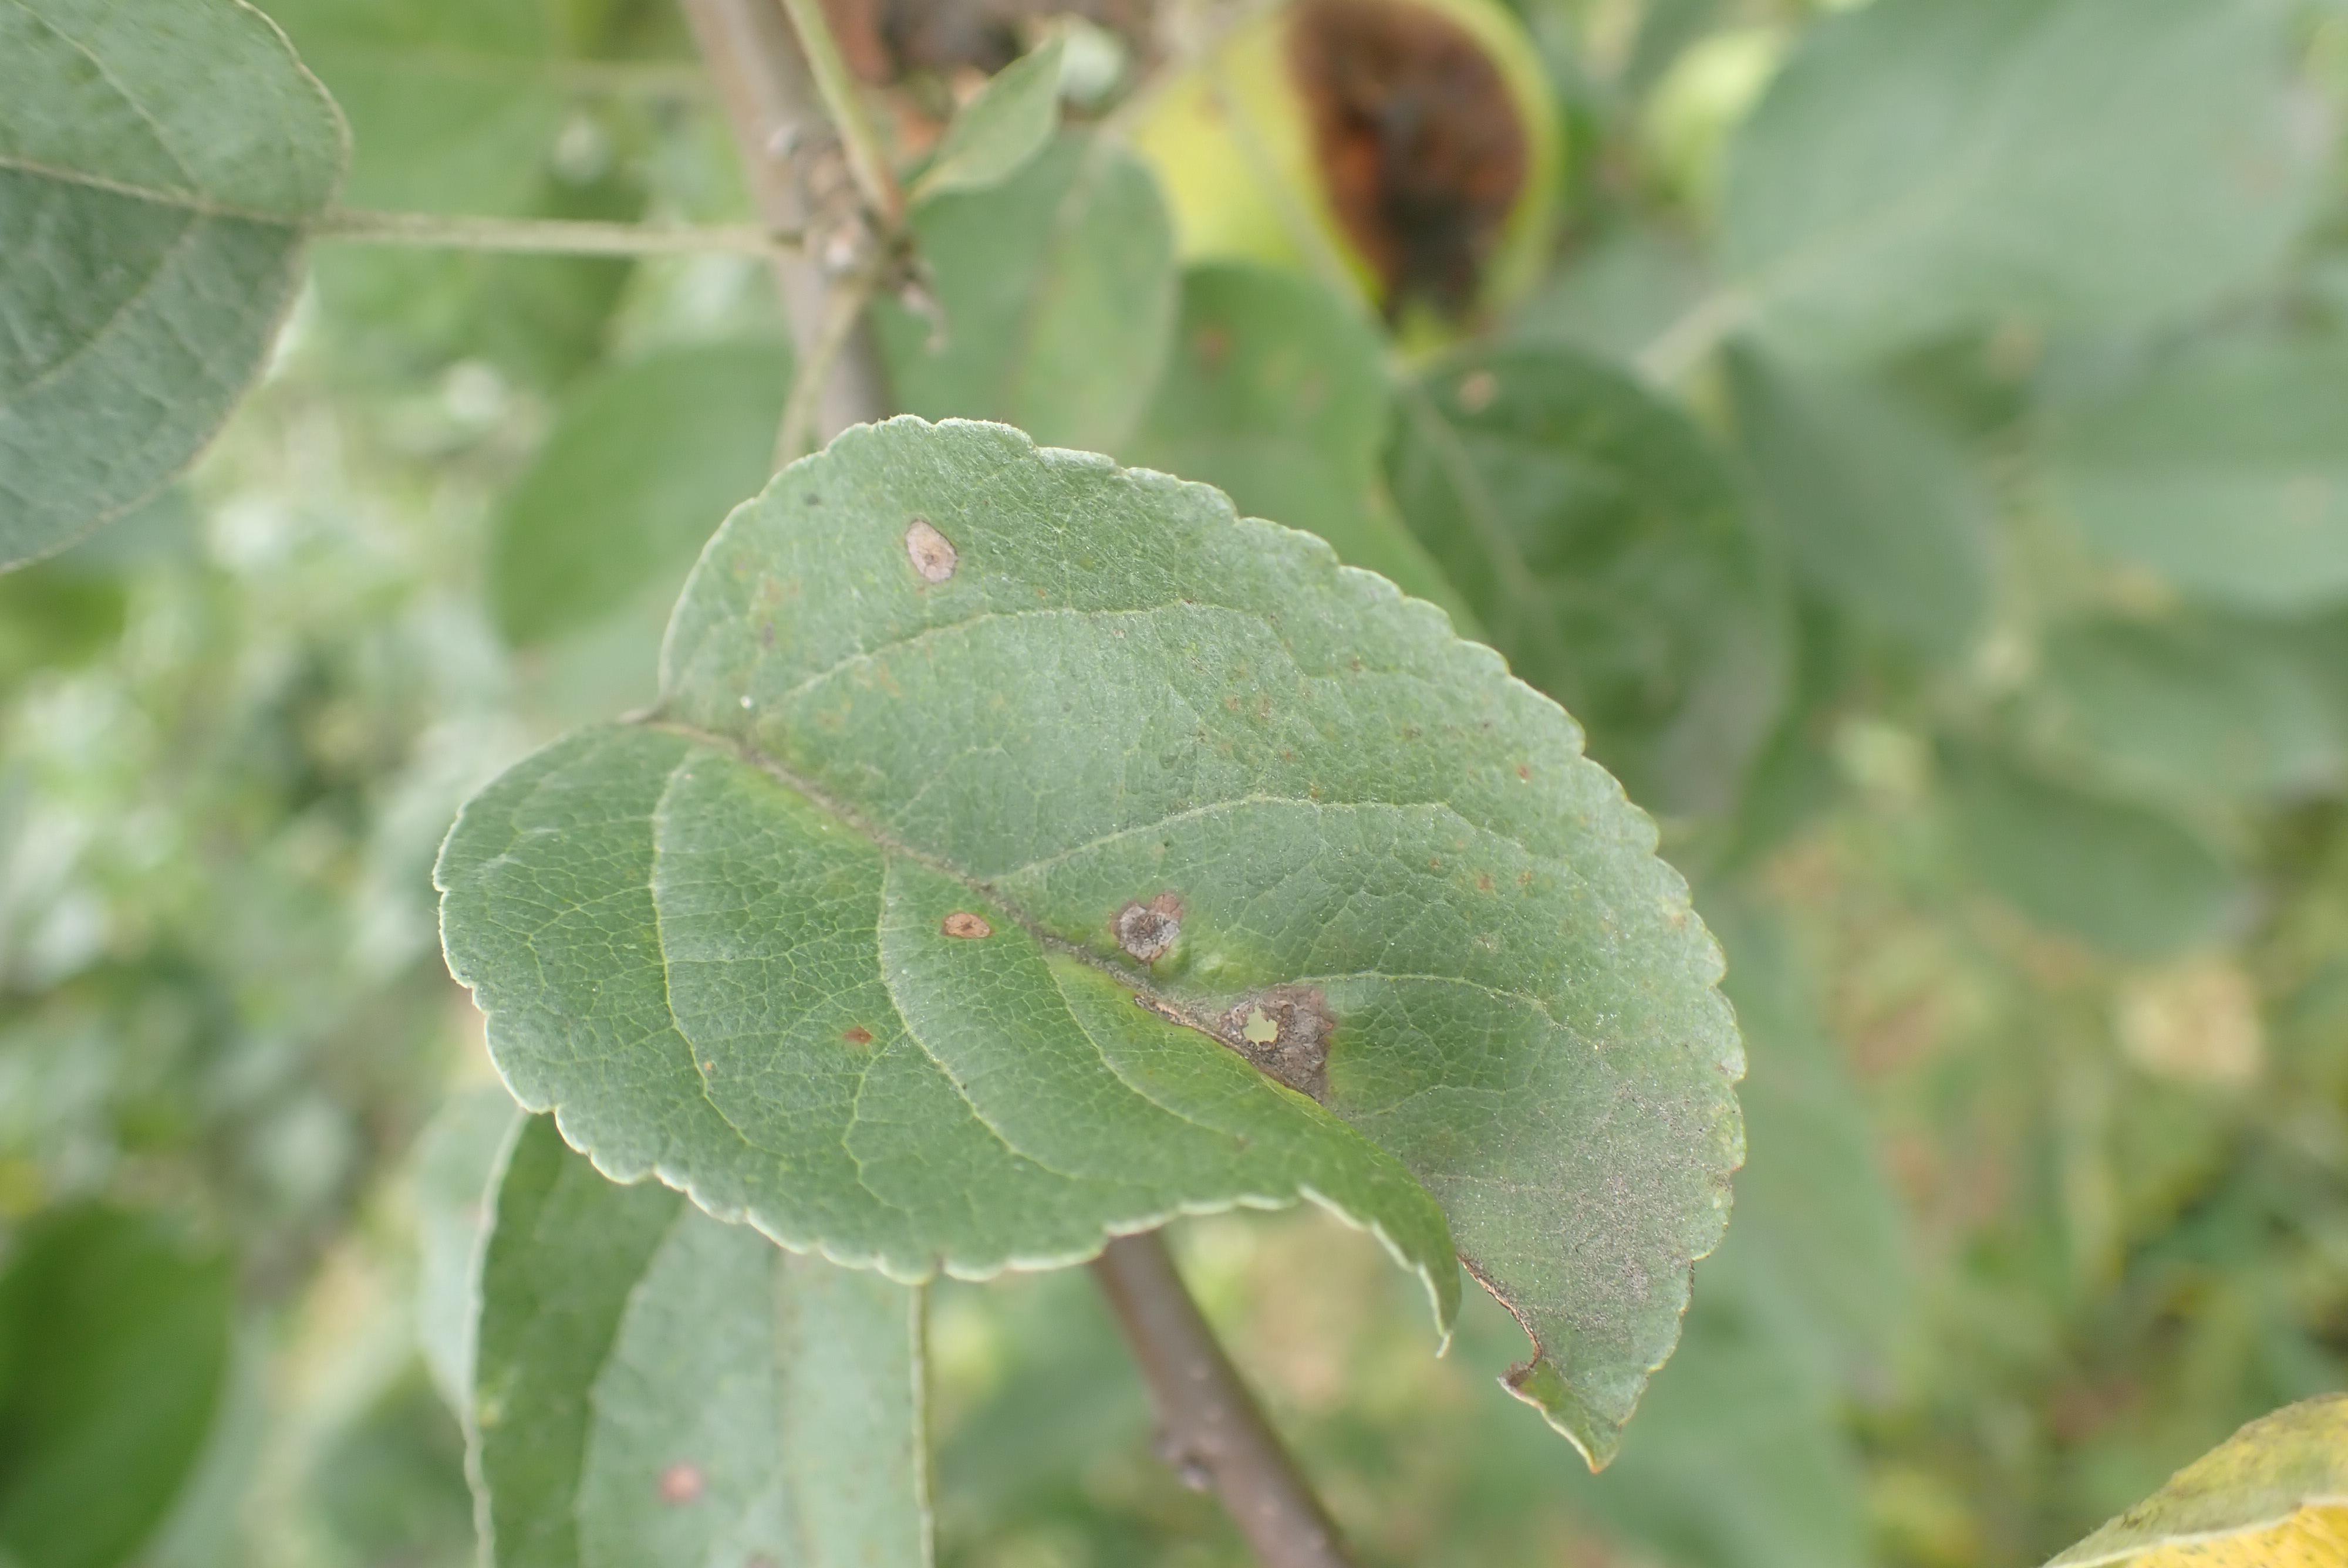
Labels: scab, frog_eye_leaf_spot